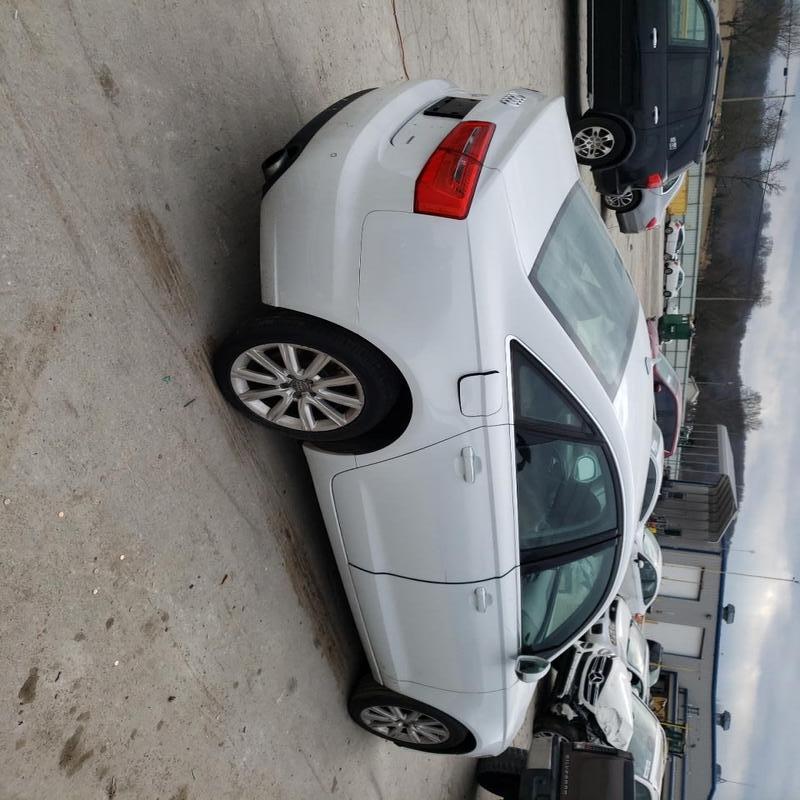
Aucun dommage détecté.
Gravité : aucun